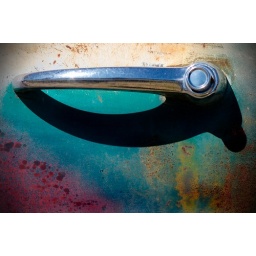
pelican shape in a rusty door handle